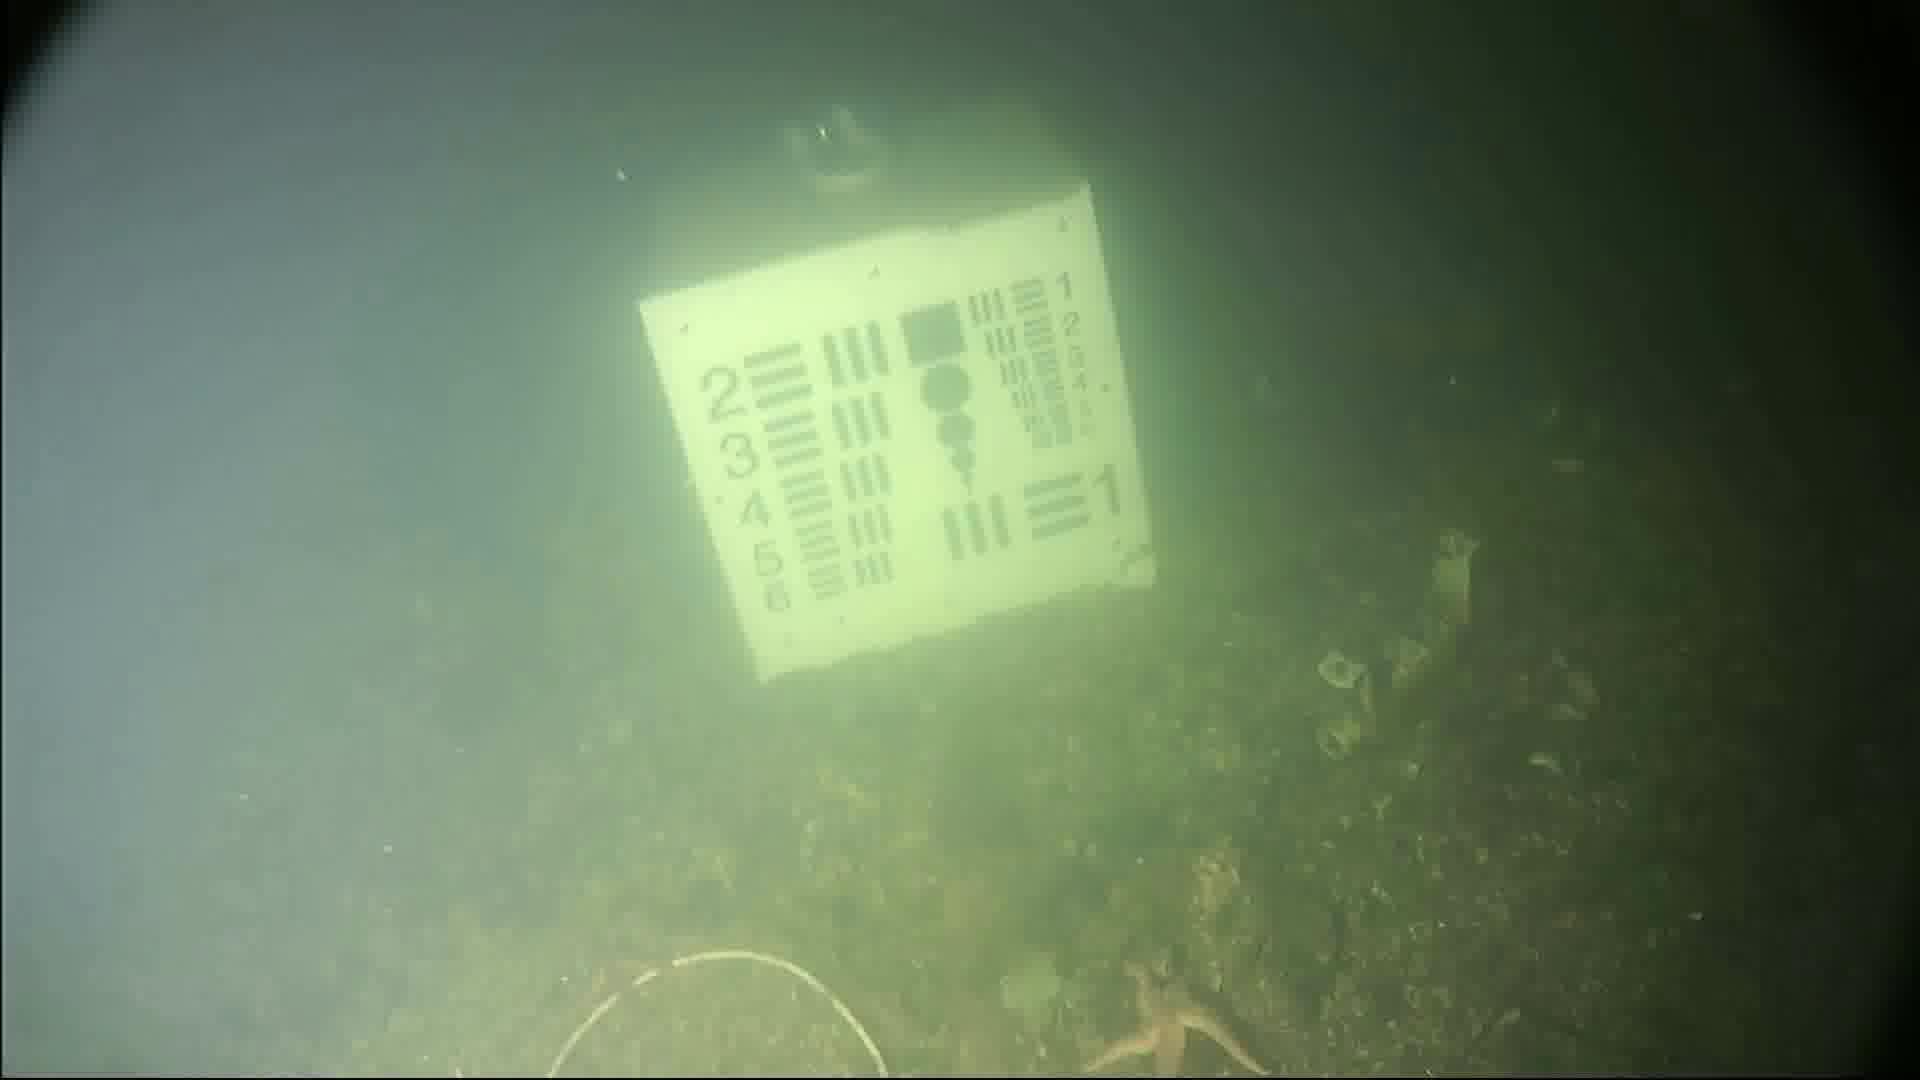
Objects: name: starfish
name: crab